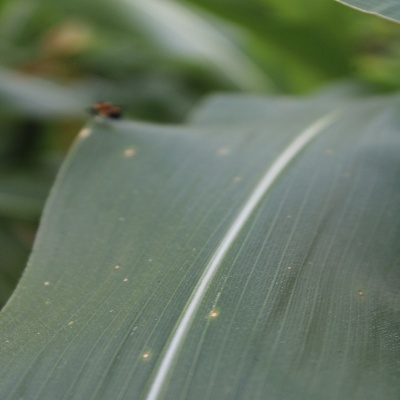
Label: Corn_(Maize)___Leaf_Spot